NS Savannah

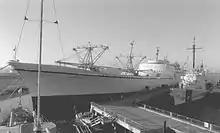
"Savannah" at Patriots Point Naval and Maritime Museum, South Carolina in 1990

In 1981, "Savannah" was obtained via bareboat charter for display at the Patriots Point Naval and Maritime Museum near Mount Pleasant, South Carolina. Although the museum had use of the vessel, ownership of "Savannah" remained with the Maritime Administration, and the Patriots Point Development Authority had to be designated a "co-licensee" for the ship's reactor. Periodic radiological inspections were also necessary to ensure the continued safety of the ship. Once "Savannah" was open for display, visitors could tour the ship's cargo holds, view the engine room from an observation area, look into staterooms and passenger areas, and walk the ship's decks.